Playhouse 90

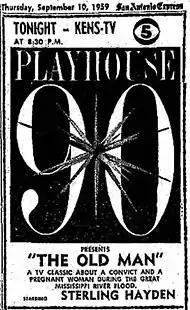
Note that the ad for this repeat, a production adapted from William Faulkner's story, makes no mention of Faulkner

In "The New York Times" for October 3, 1958, the day after J. P. Miller's "Days of Wine and Roses" was telecast, Jack Gould wrote a rave review with much praise for the writer, director and cast: